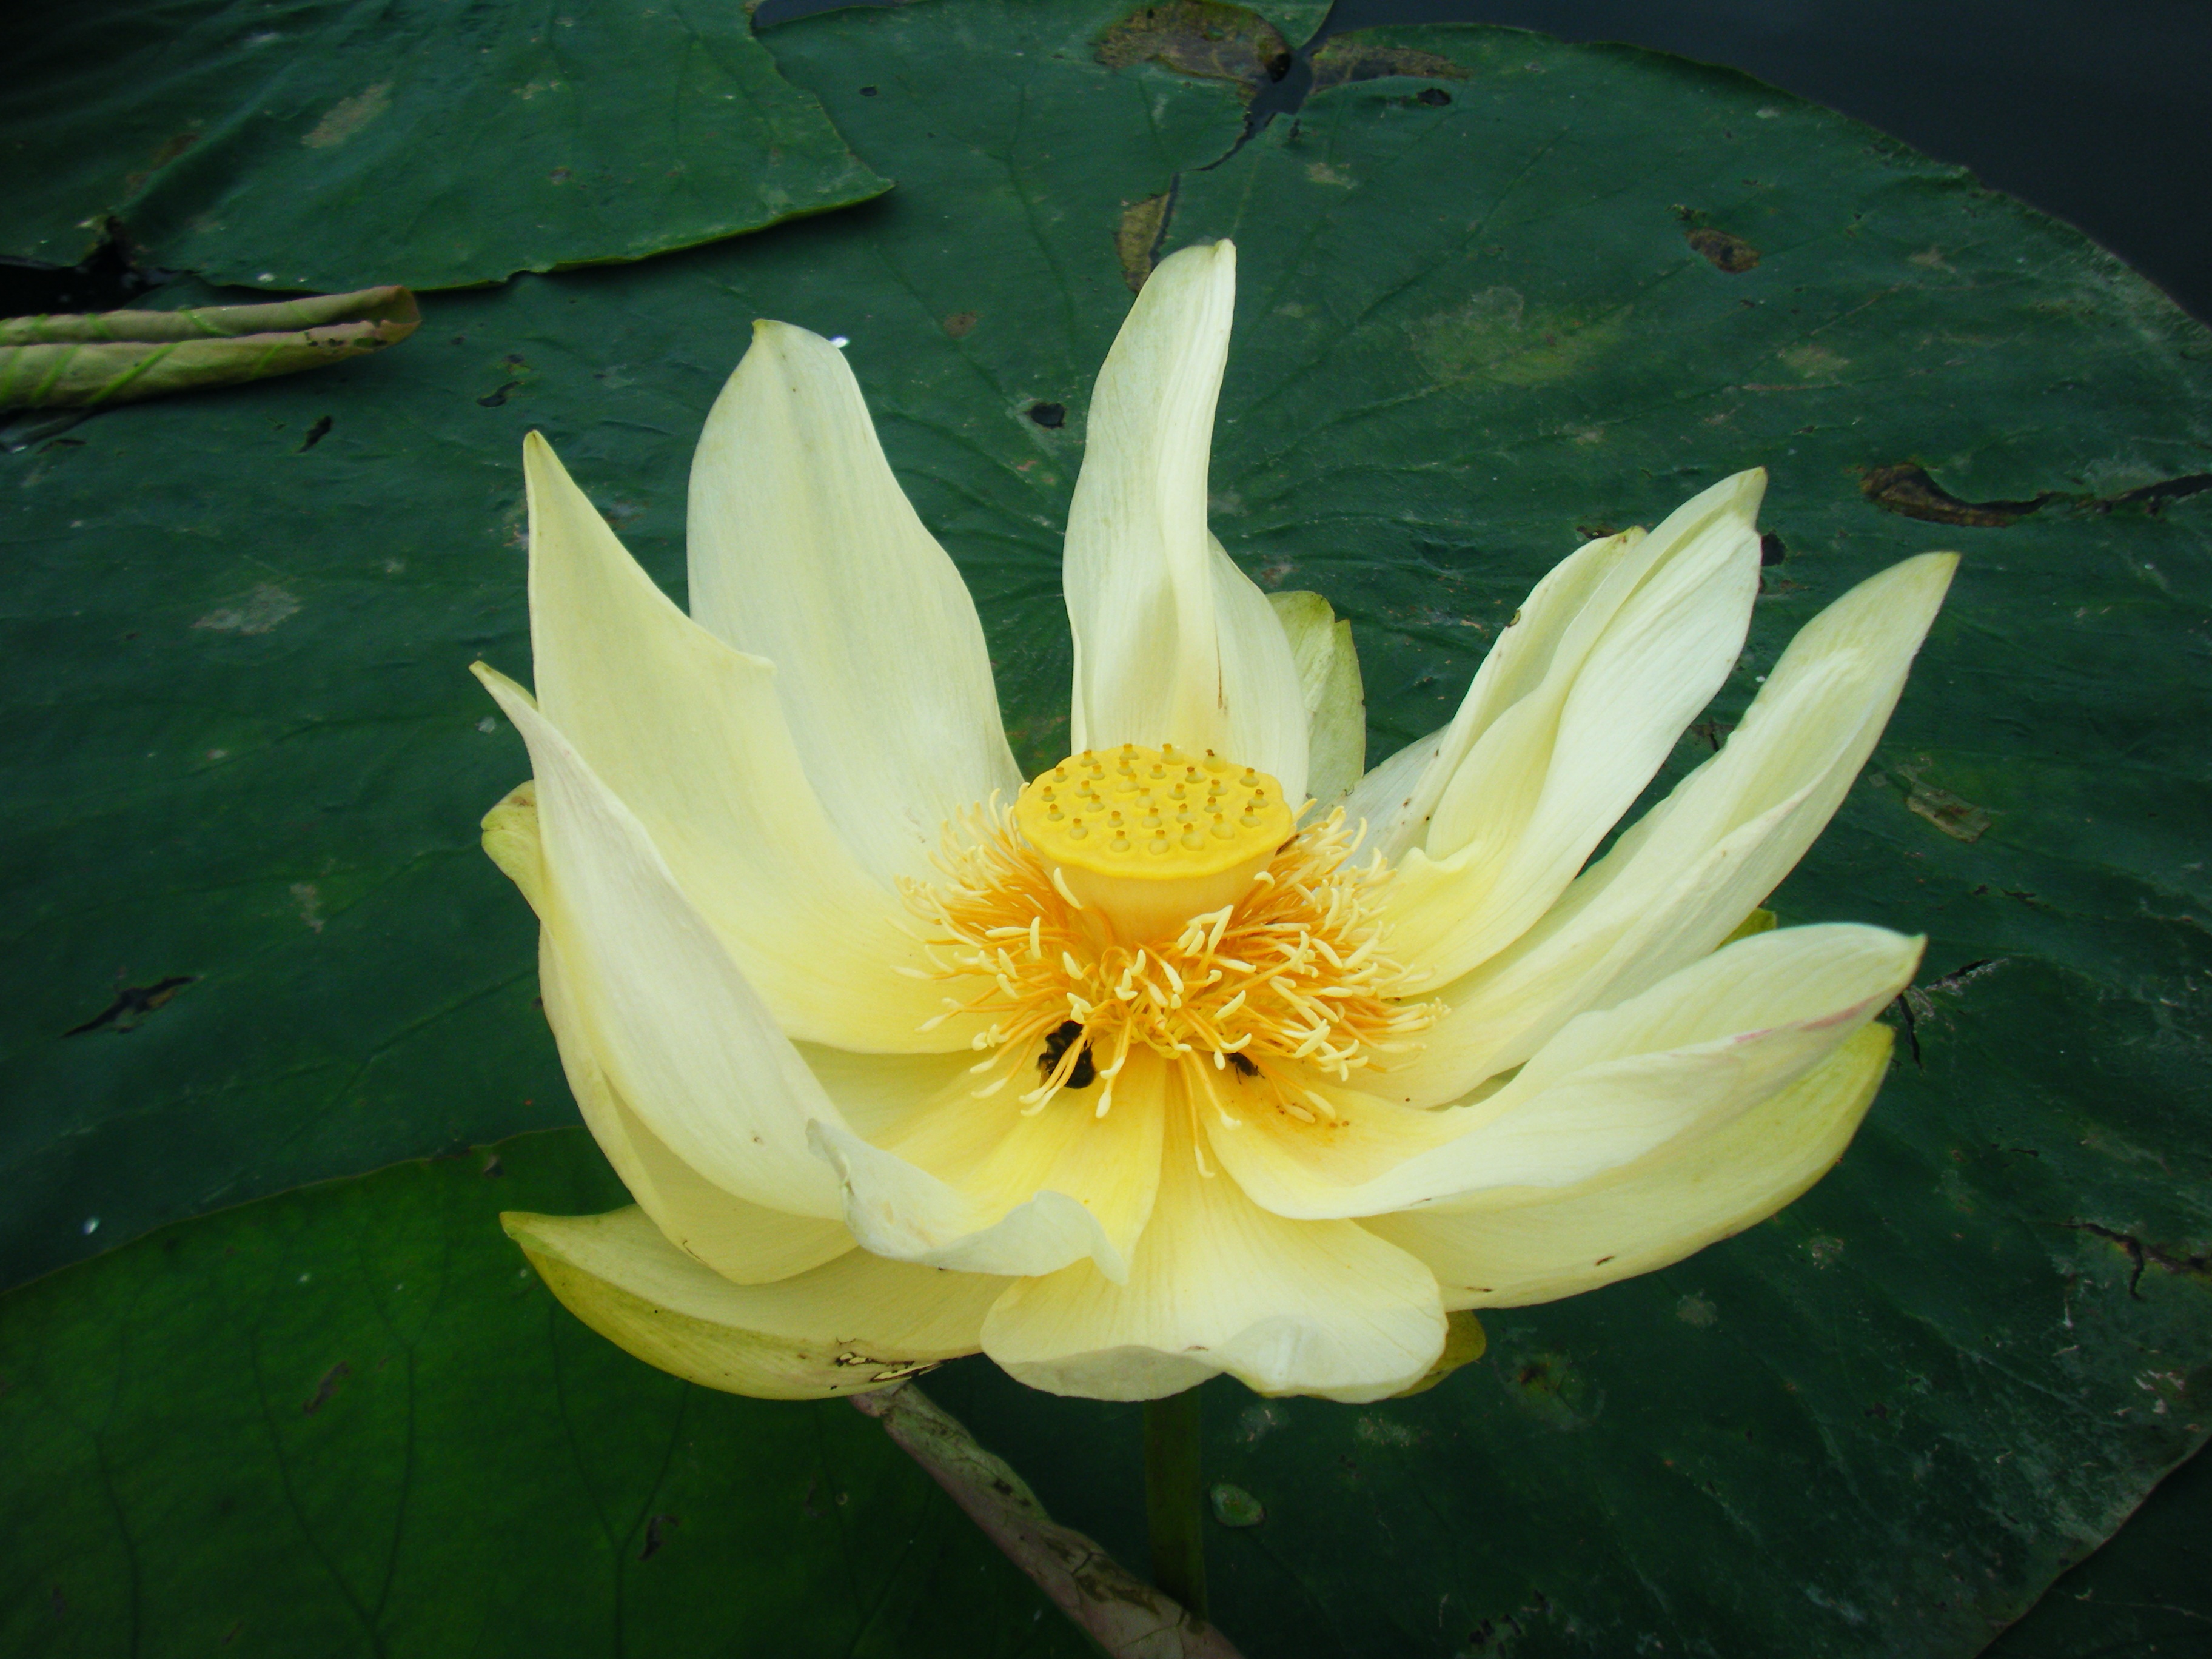
water, plant, flower, petal, green, botany, yellow, sacred lotus, aquatic plant, flora, lotus, lily, macro photography, flowering plant, plant stem, land plant, lotus family